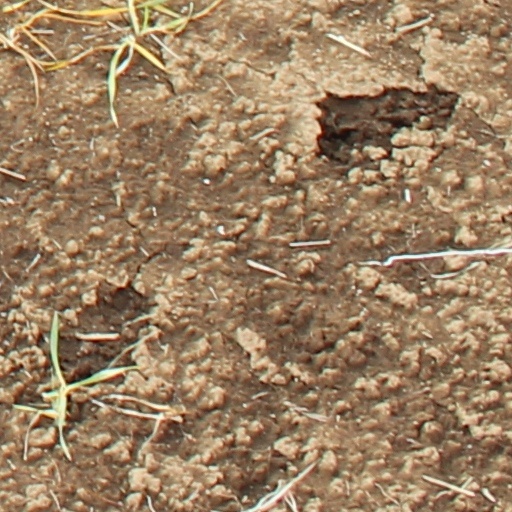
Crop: wheat